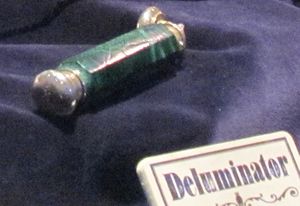
Magiske objekter i Harry Potter / Ukategoriserede elementer / Deluminatoren
Deluminatoren
Den følgende liste indeholder Magiske objekter i Harry Potter-serien. Alle disse ting eksisterer for personerne i J.K. Rowlings romanserie.